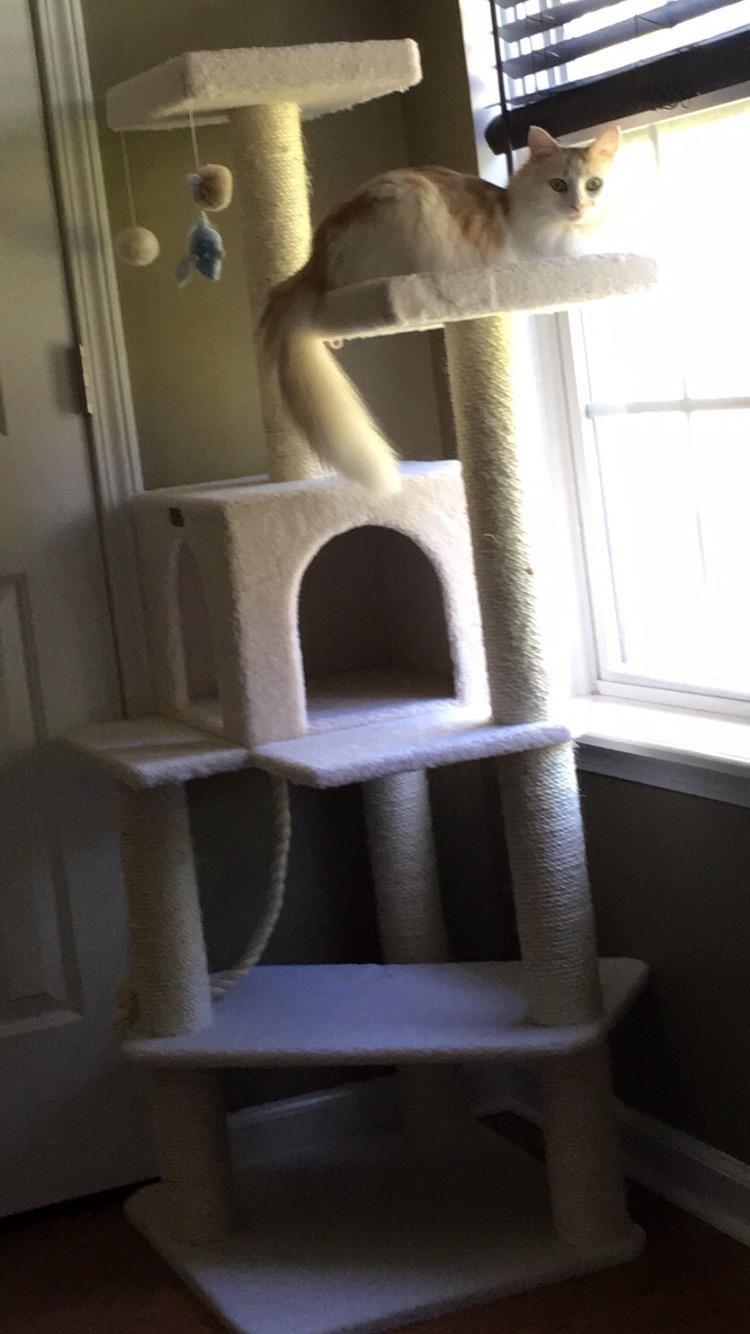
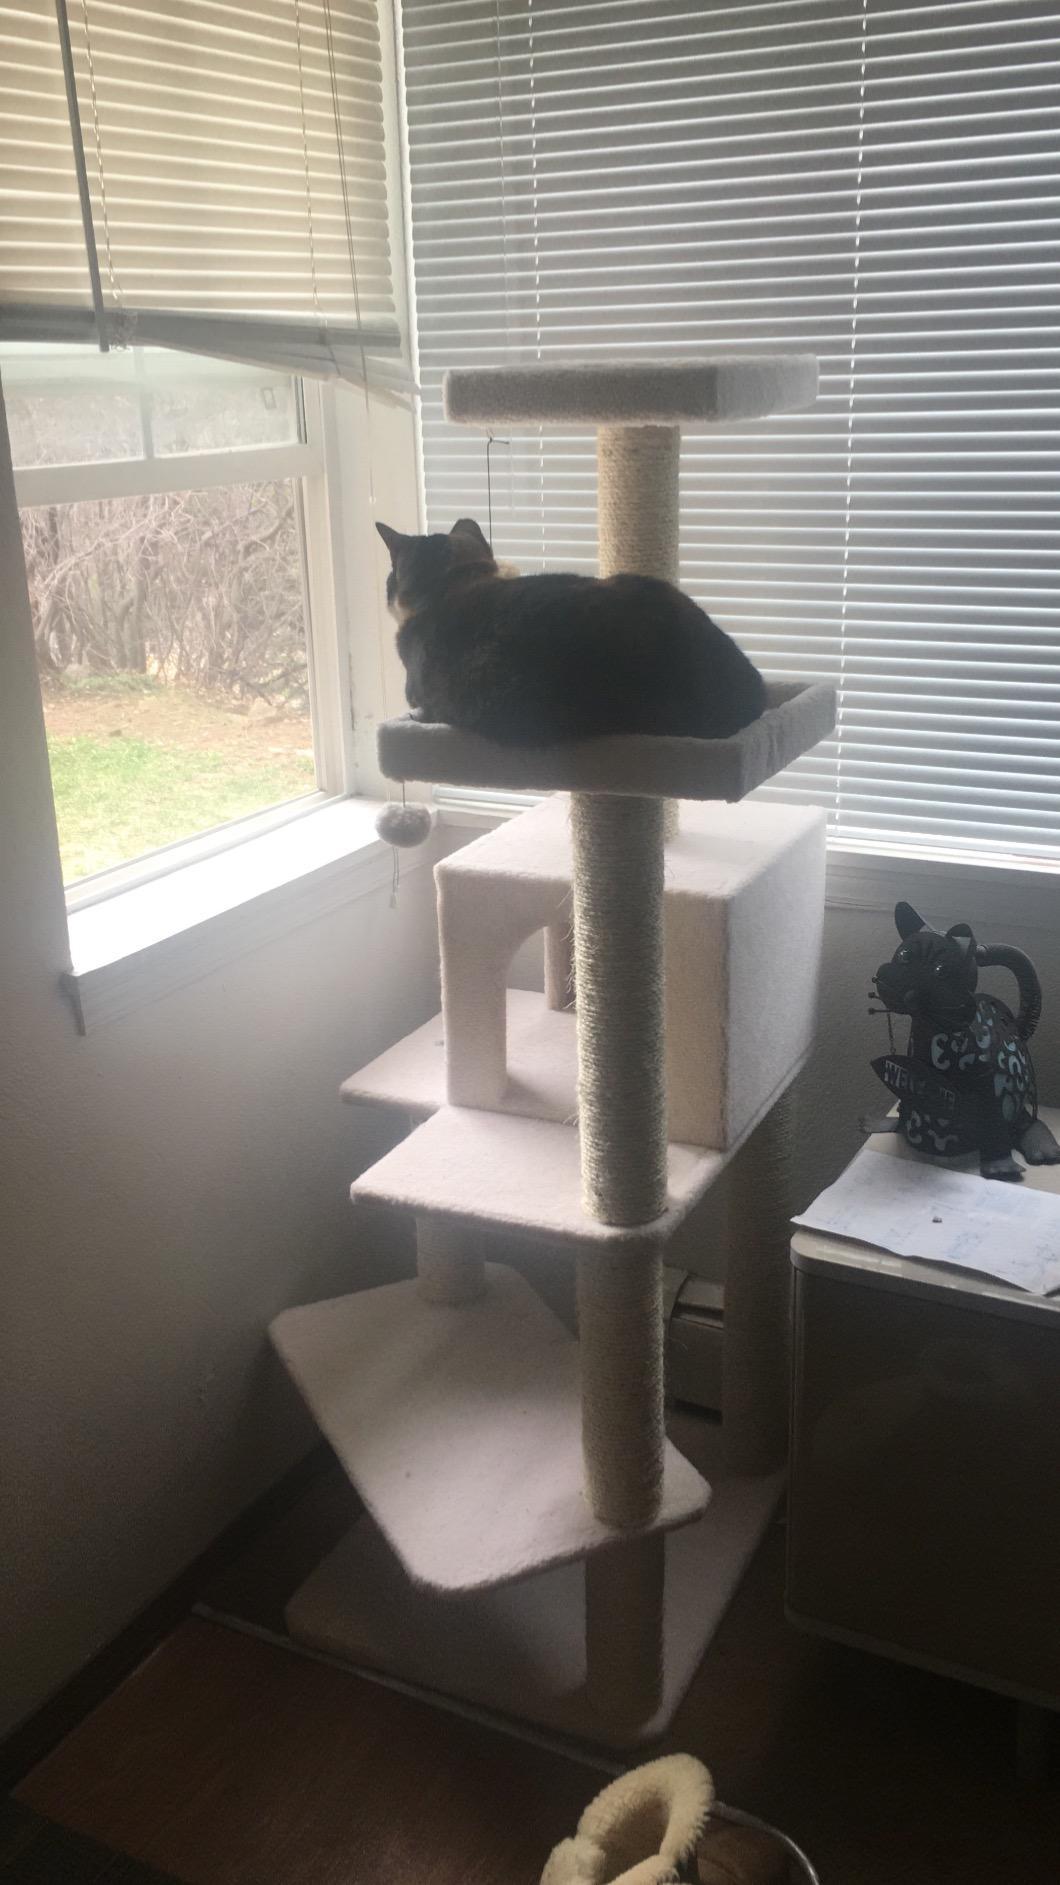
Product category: items_cat tree
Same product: yes